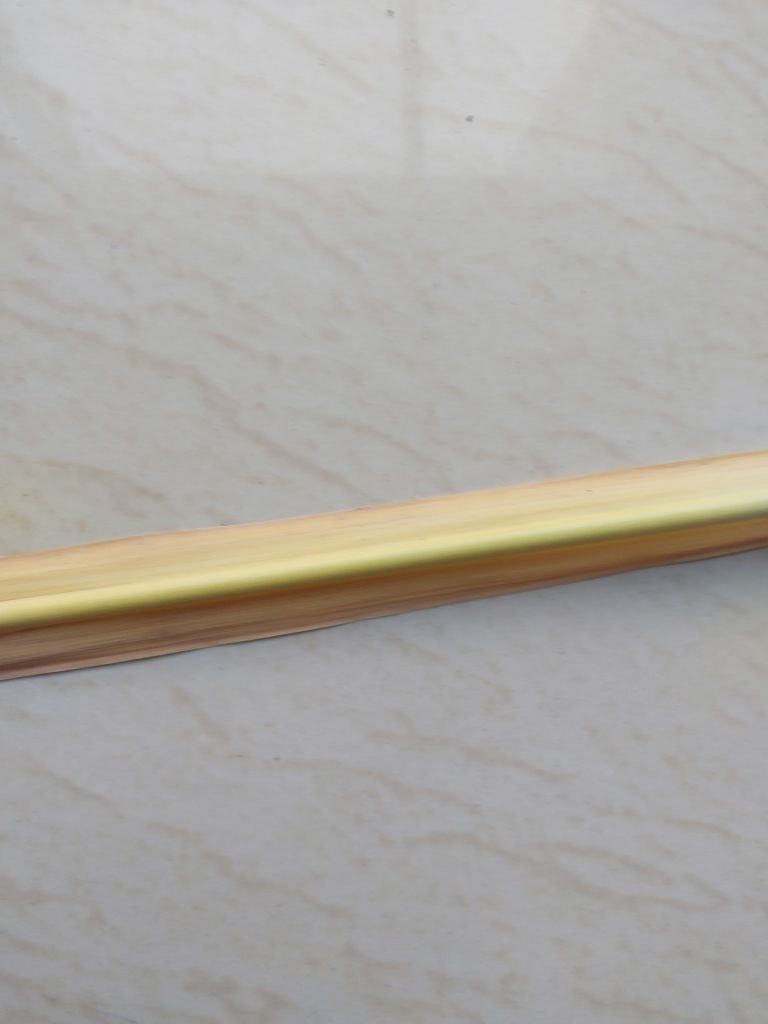
Label: Yellow Leaf